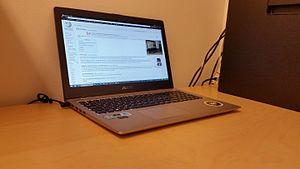
Un ordinateur portable, ou simplement portable, est un ordinateur personnel dont le poids et les dimensions limitées permettent un transport facile. Les ordinateurs portables ont plusieurs usages, à la fois professionnels, personnels et éducatifs, et sont parfois utilisés pour la sauvegarde de médias personnels. Un ordinateur portable est muni des mêmes types de composants qu'un ordinateur de bureau classique, incluant notamment un écran, des haut-parleurs et un clavier physique. Depuis les années 2010, la plupart sont équipés en outre d'une webcam et d'un microphone intégrés. Enfin, la présence d'un accumulateur électrique, ou batterie, rechargeable à l'aide d'une prise de courant assure à ce type d'ordinateur l'autonomie nécessaire à sa portabilité.